The Passenger (2005 François Rotger film)

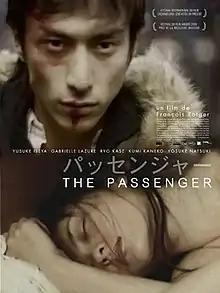

The Passenger is a film written and directed by François Rotger. It was produced in France, Canada, and Japan; and has dialogue in French, Japanese and English.